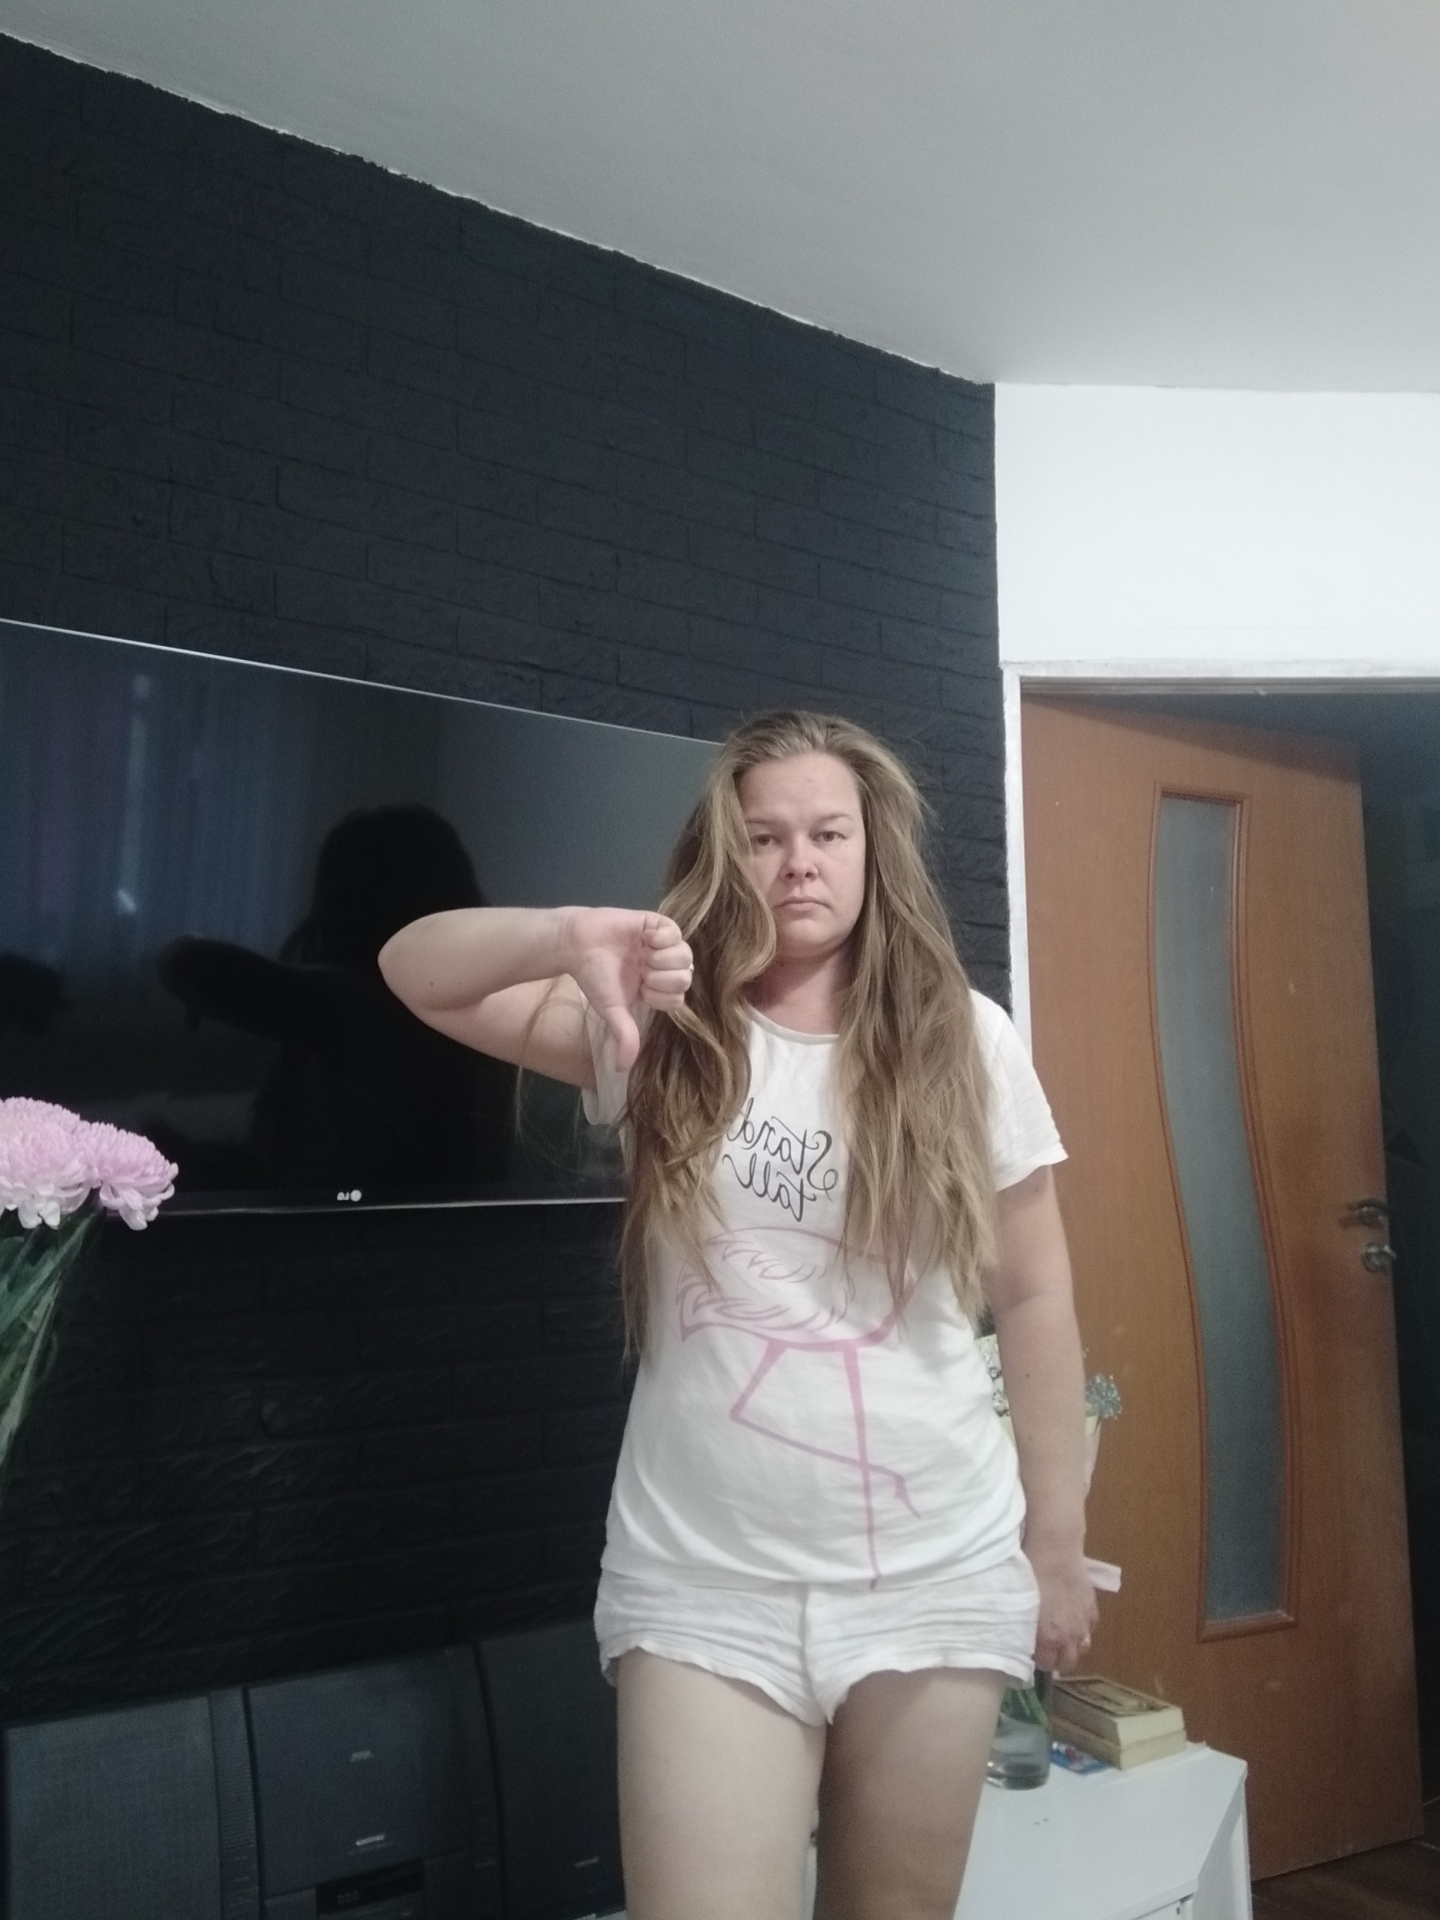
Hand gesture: dislike